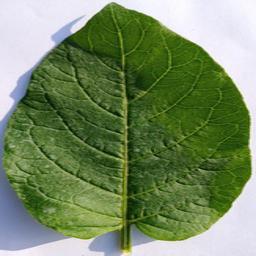
Label: Potato___Healthy